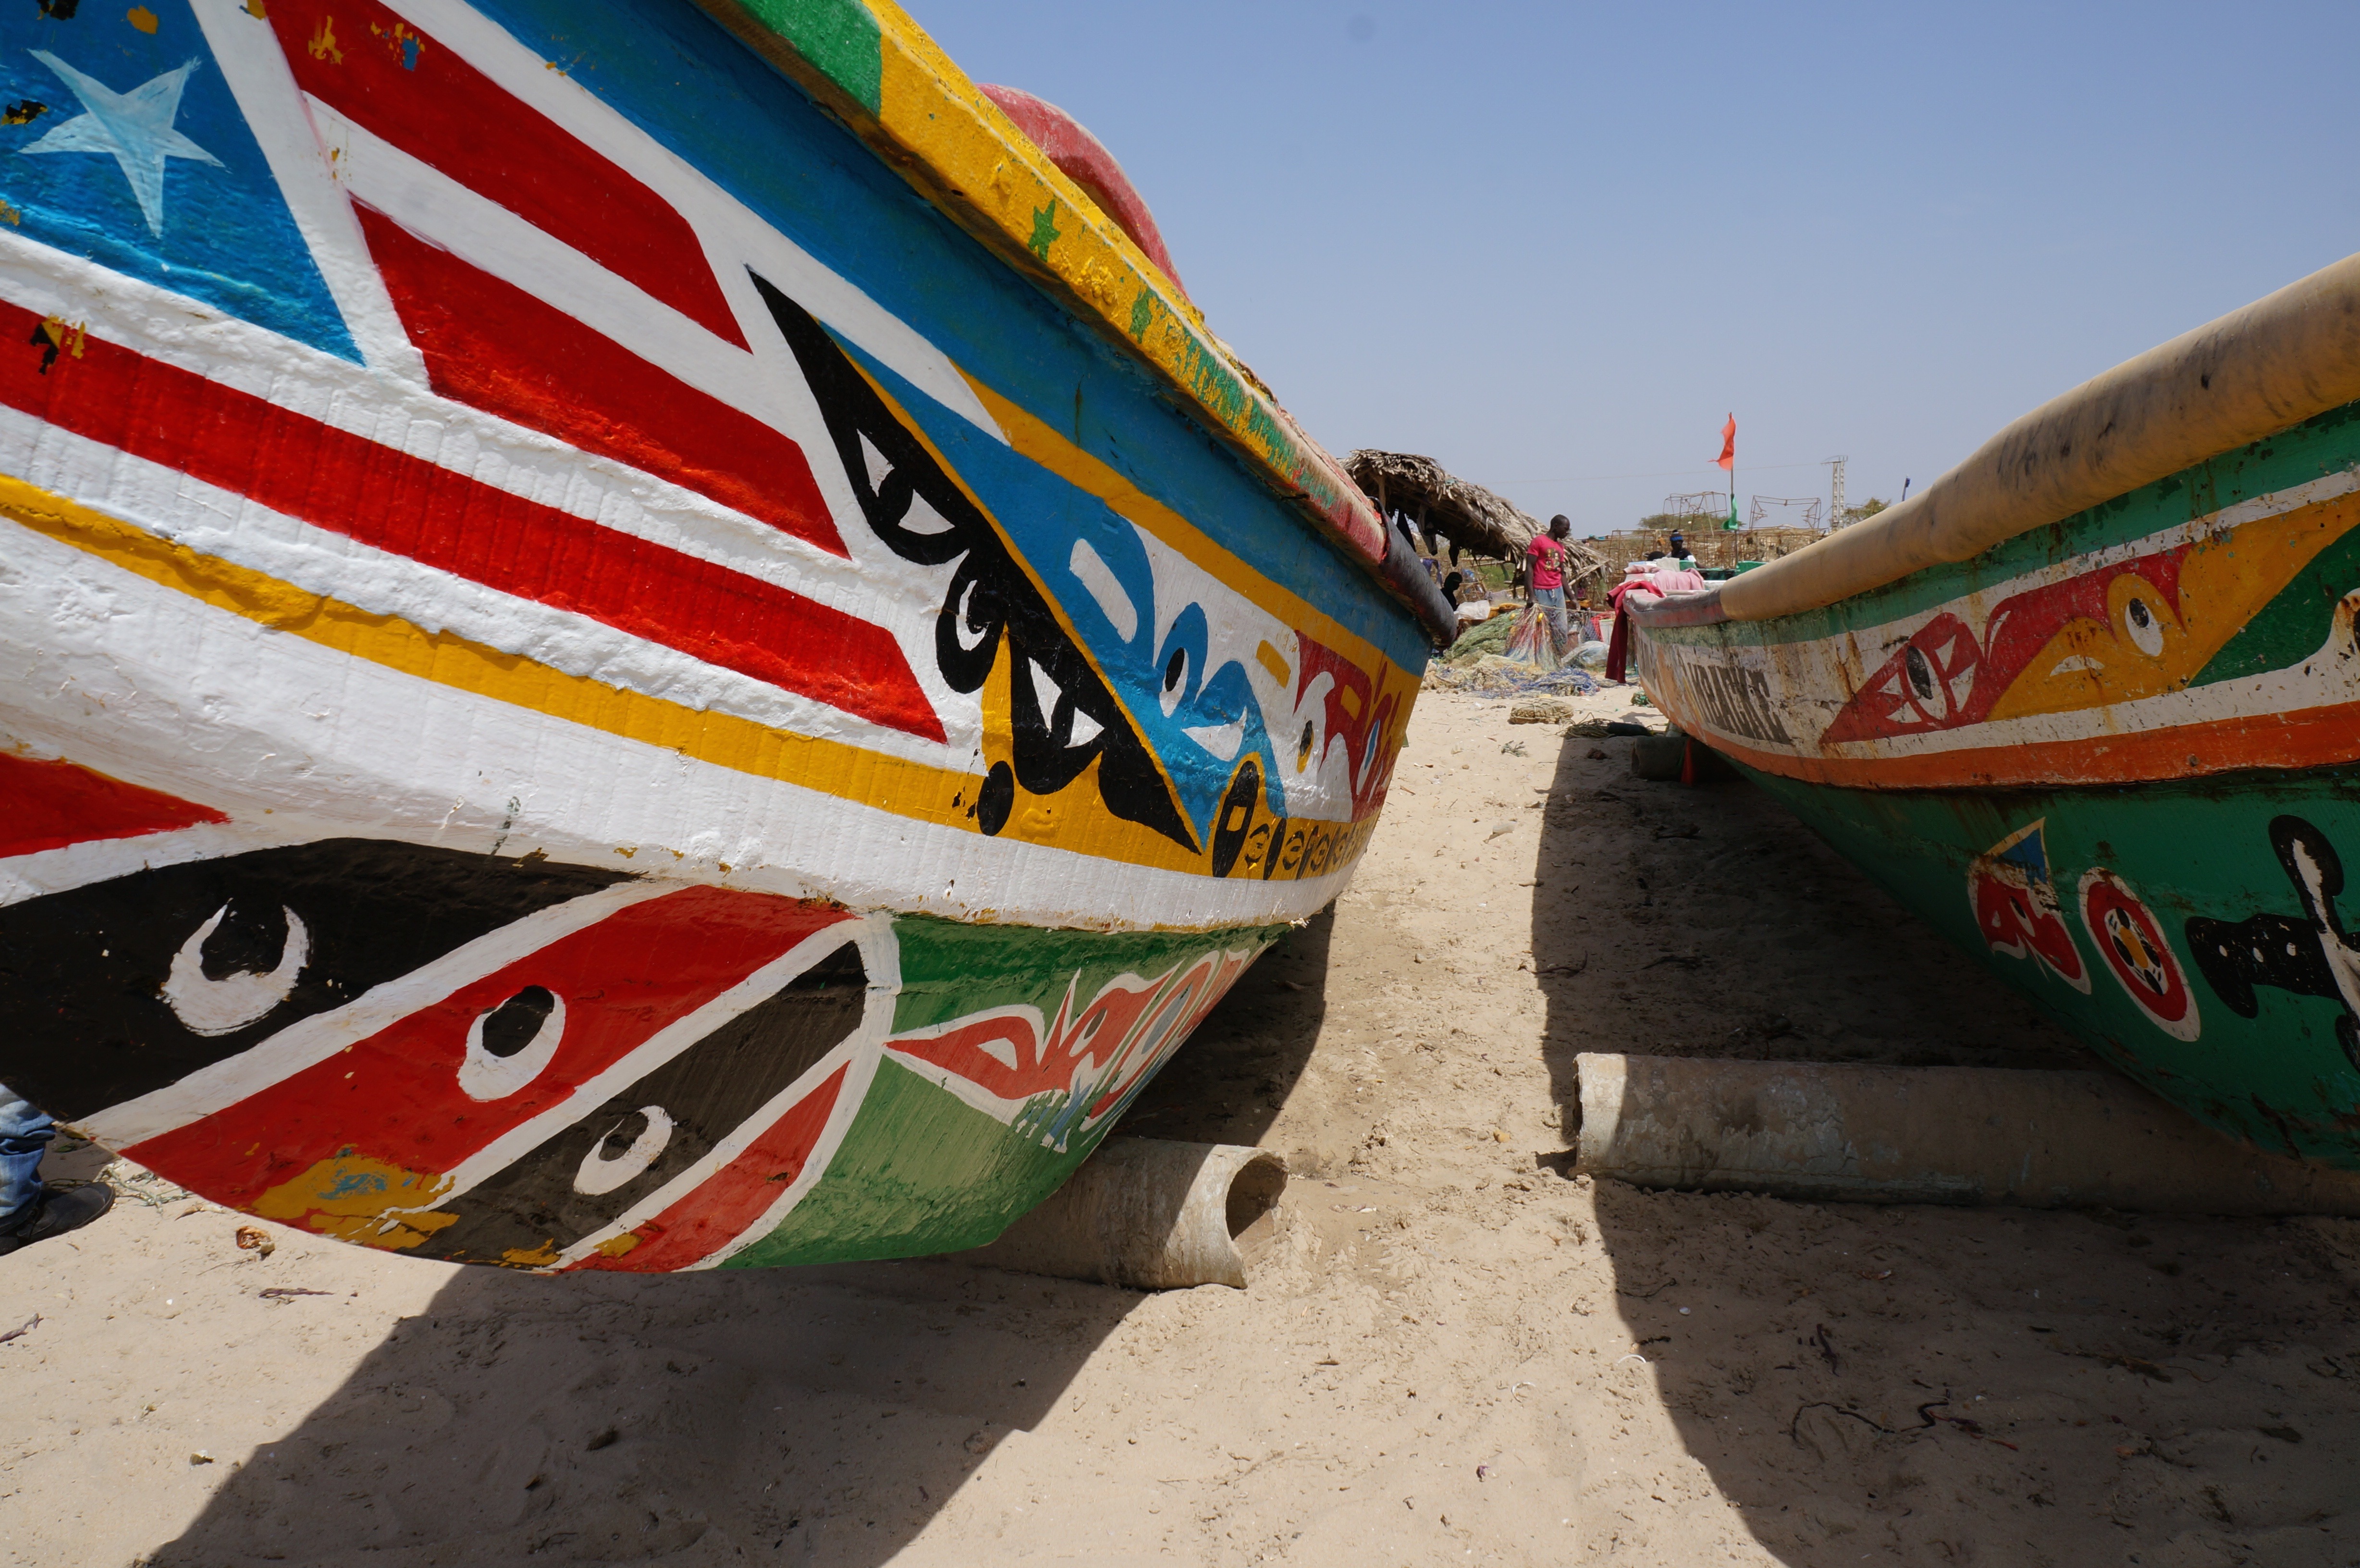
boat, ship, travel, transportation, transport, pattern, vessel, vehicle, color, historic, colorful, art, boating, sail, watercraft, surfing equipment and supplies